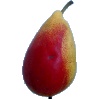
Label: Pear 2